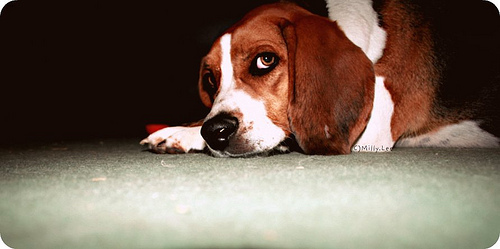
Breed: beagle